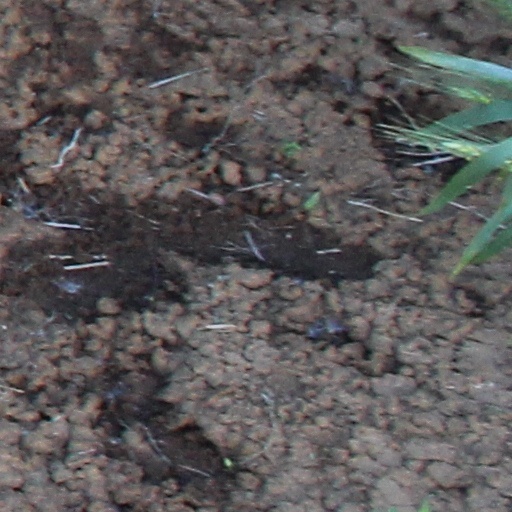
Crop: wheat